French nationalism during World War II

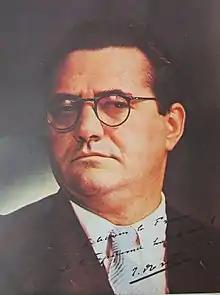

Another part of the nationalist movement rallied to the collaboration, the French fascists and reactionaries rallied to Marshal Pétain.